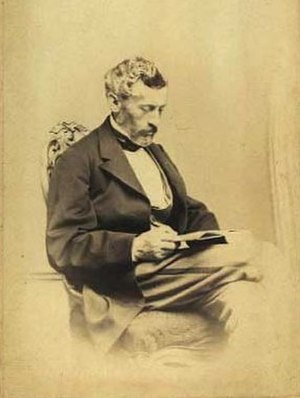
August Vogelius
Peter August Vogelius var en dansk farmaceut og brygmester, far til overlæge Frederik Vogelius.